Job (biblical figure)

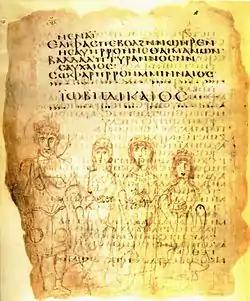
Job and his daughters in MS I B 18 (Coptic, 5th century AD). Unusually, Job is depicted as a royal figure, wearing a crown and short tunic. His daughters wear tunics with jewels and diadems.

A clear majority of rabbis saw Job as having in fact existed as a historically factual figure.